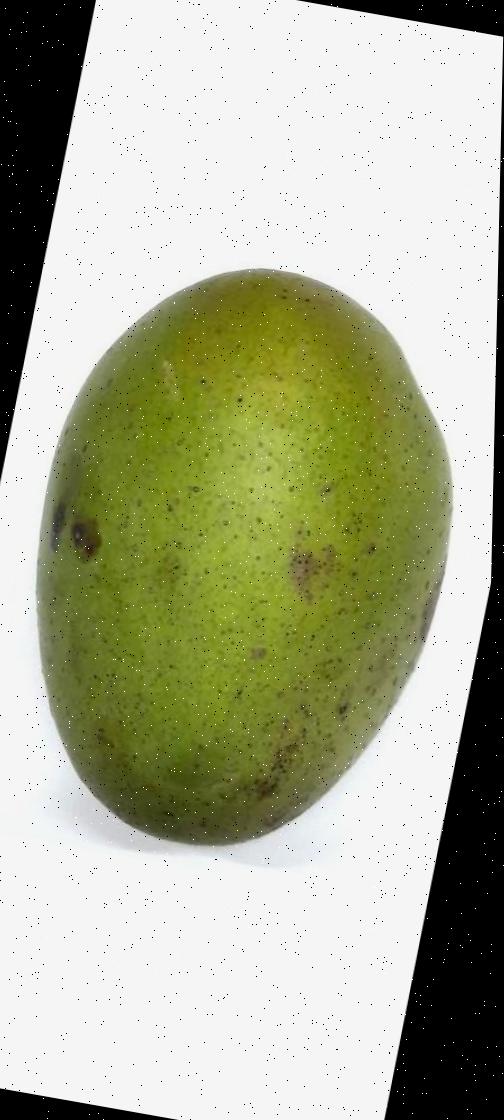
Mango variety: Langra